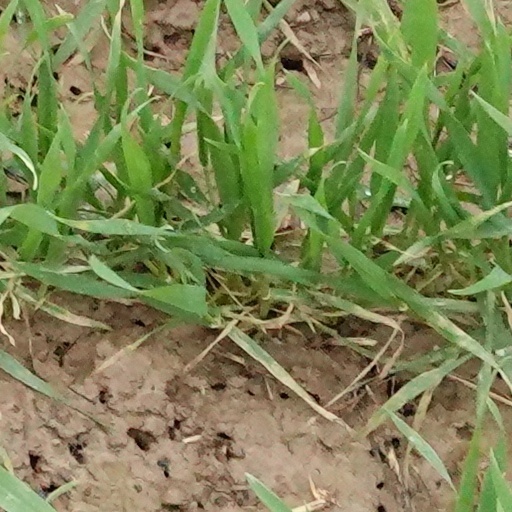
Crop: wheat